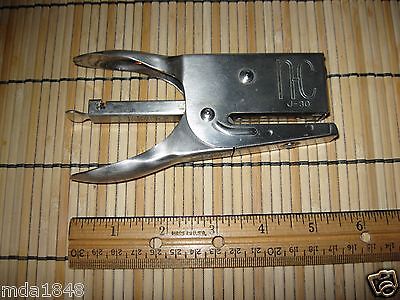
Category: stapler